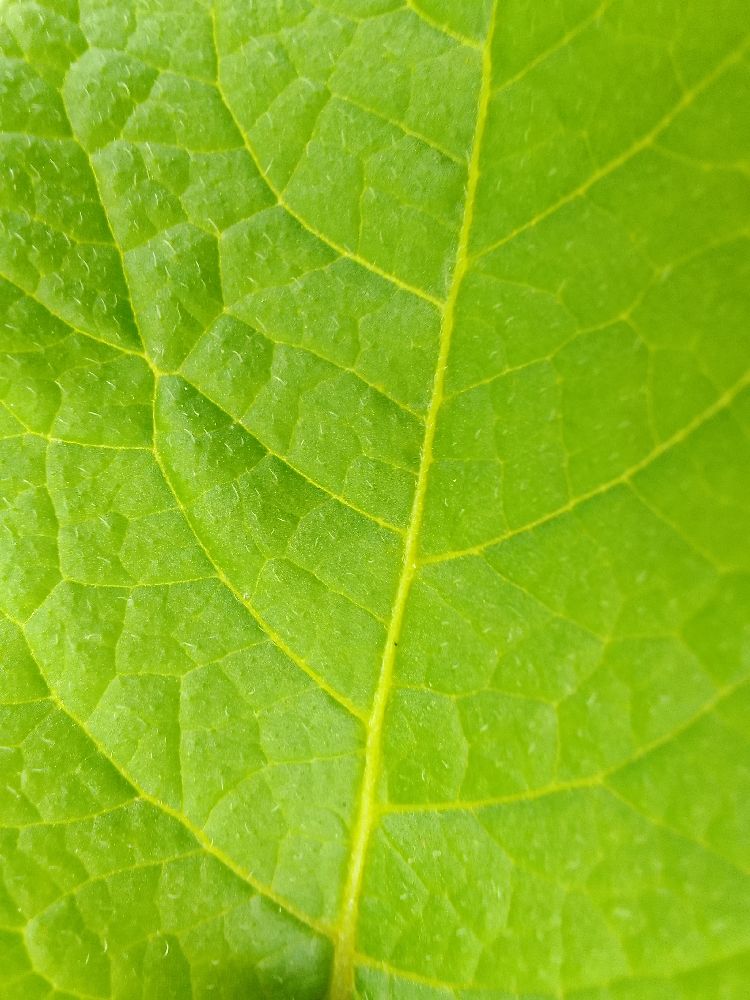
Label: Healthy